Tagami Station (Niigata)

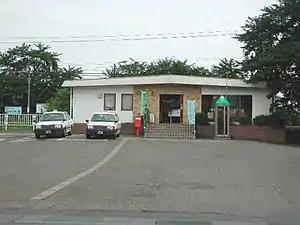
Station building (July 2004)

is a railway station on the Shinetsu Main Line in the town of Tagami, Niigata, Japan, operated by East Japan Railway Company (JR East).